Mari Hemmer

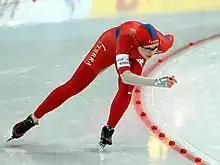

Mari Hemmer (born 20 November 1983) is a Norwegian long-track speed skater, with particular strength in the longer distances 3000 m and 5000 m. She is the Norwegian Allround Champion for 2005, 2007, 2008, 2010, the Norwegian Sprint Champion for 2005, 2009, 2010, and has also won numerous gold, silver, and bronze medals from national championships at single distances. Along with fellow skaters Maren Haugli and Hege Bøkko, Hemmer has in recent years represented Norway at the European Championships, the World Allround Championships and the World Single Distance Championships, as well as in the World Cup. Hemmer is the holder of the current Norwegian record on 10000 m.